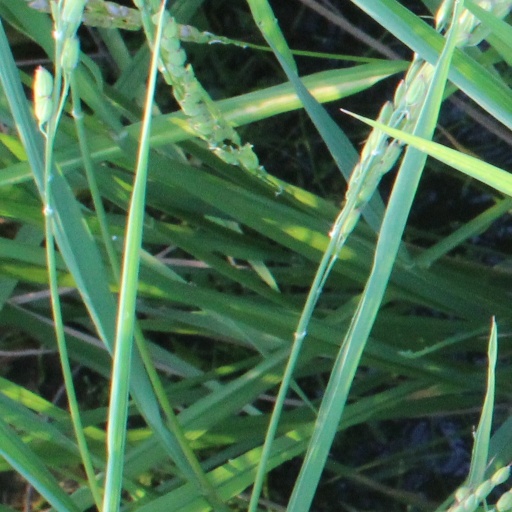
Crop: rice